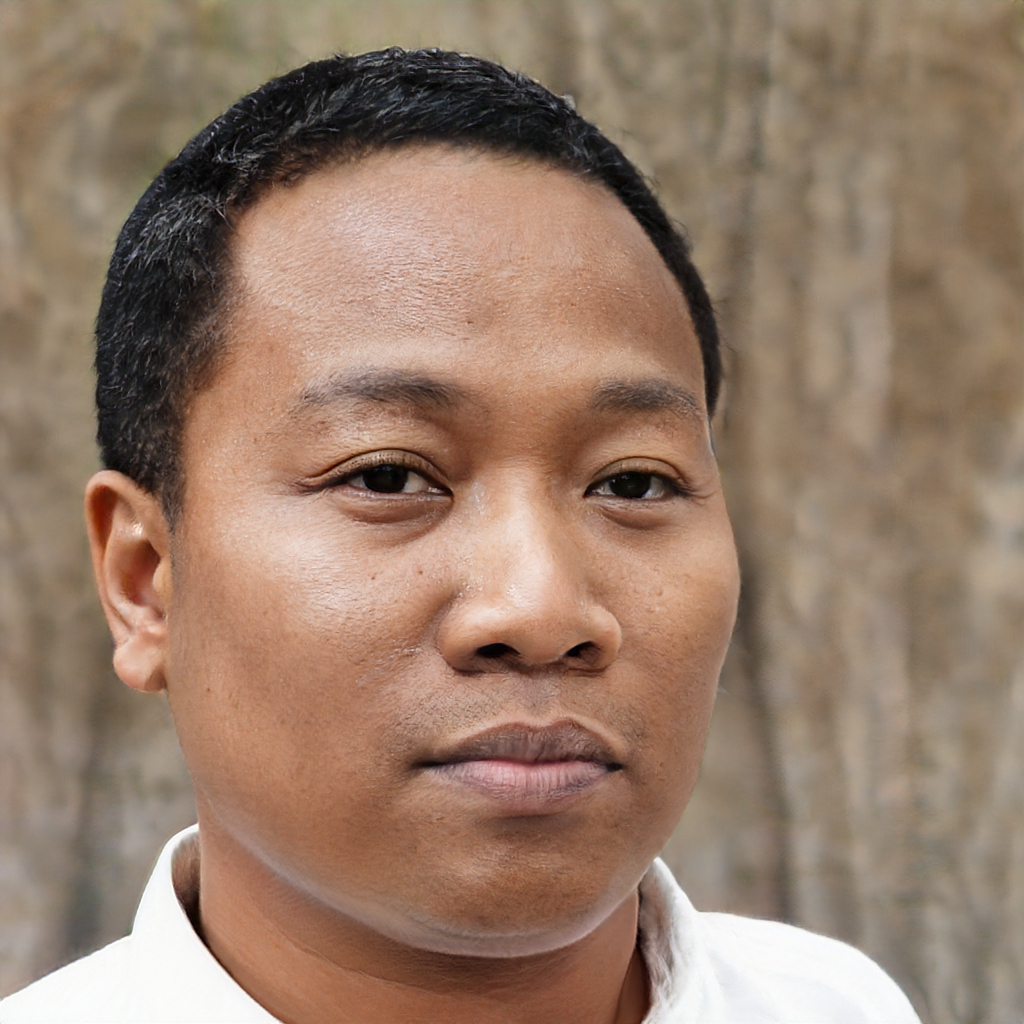
Gender: Male